Moondance Diner

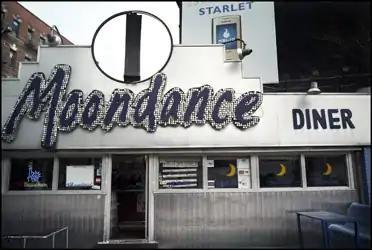
The Moondance Diner in May 2007, only the edge of the revolving crescent moon is shown.

The Moondance Diner was a diner in the SoHo neighborhood of Manhattan, New York City. Frequently shown or alluded to in film and television productions, it operated from 1933 to 2012 at 88 Sixth Avenue, between Grand Street and Canal Street.